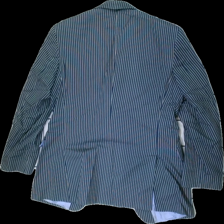
View: back
Type: Blazer
Category: Men
Brand: Park Lane
Colors: Blue, White
Material: 100% Cotton
Pattern: Striped
Cut: Regular
Size: 48
Season: All
Stains: Minor
Price range: <50
Recommended usage: Recycle
Description: Striped male blazer
Comment: sweat stains, other stains